New York State Route 76

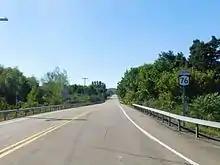
NY 76 southbound through the town of Ripley

NY 76 begins at a fork in the road with NY 474 in the hamlet of North Clymer within the town of Clymer. Intersecting with Church Street, a short connector between both roads, NY 76 bends to the north and out of North Clymer. The route soon bends to the northwest as a two-lane rural road, intersecting with the eastern terminus of County Route 4 (CR 4; Alder Bottom Road) after turning north into the town of Sherman. The route continues northward through the rural parts of Sherman, passing to the far east of Slab City, before turning northeastward and into the village of Sherman. During this northwestern bend, NY 76 enters interchange 6 of I-86 and NY 17 before entering the downtown portion of the village. In downtown Sherman, NY 76 gains the moniker of Osborne Street until the intersection with Mill Street, where it changes to Franklin Street. A short stint from the name change is all of Franklin Street, before NY 76 intersects with NY 430 (Main Street). The two routes head westward on a short concurrency, before NY 76 turns northwestward on Kipp Street, leaving the village of Sherman.